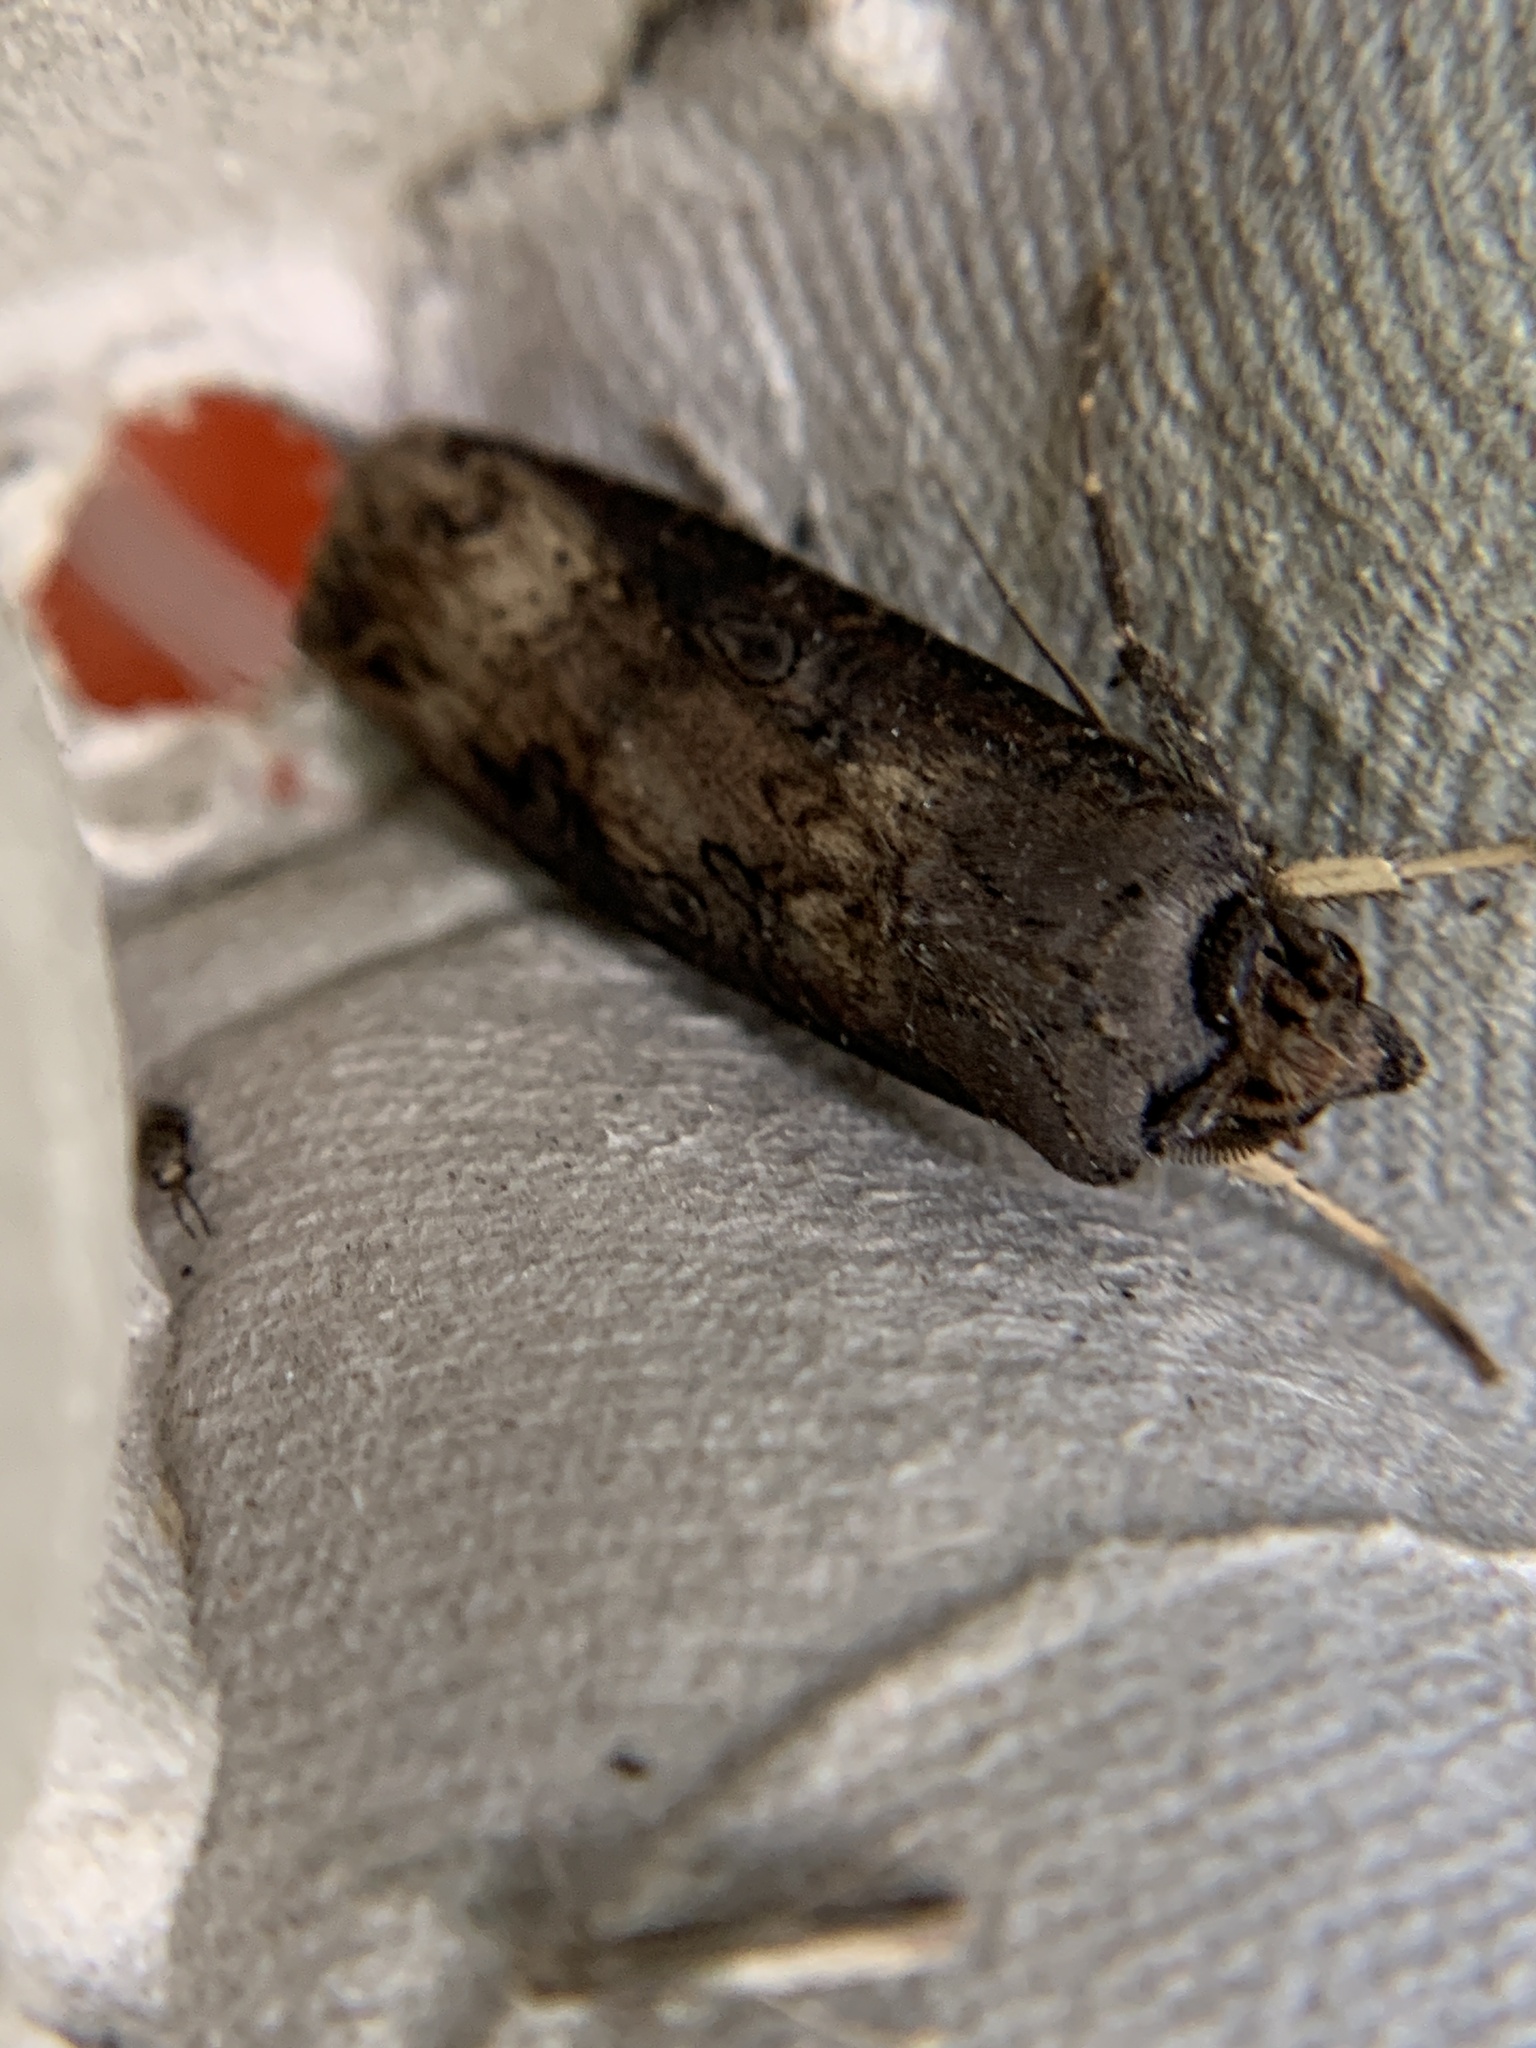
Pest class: cutworms